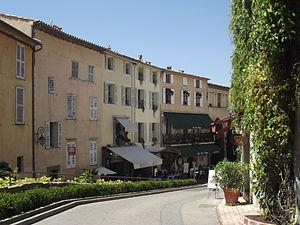
Mougins est une commune française du département des Alpes-Maritimes, en région Provence-Alpes-Côte d'Azur.